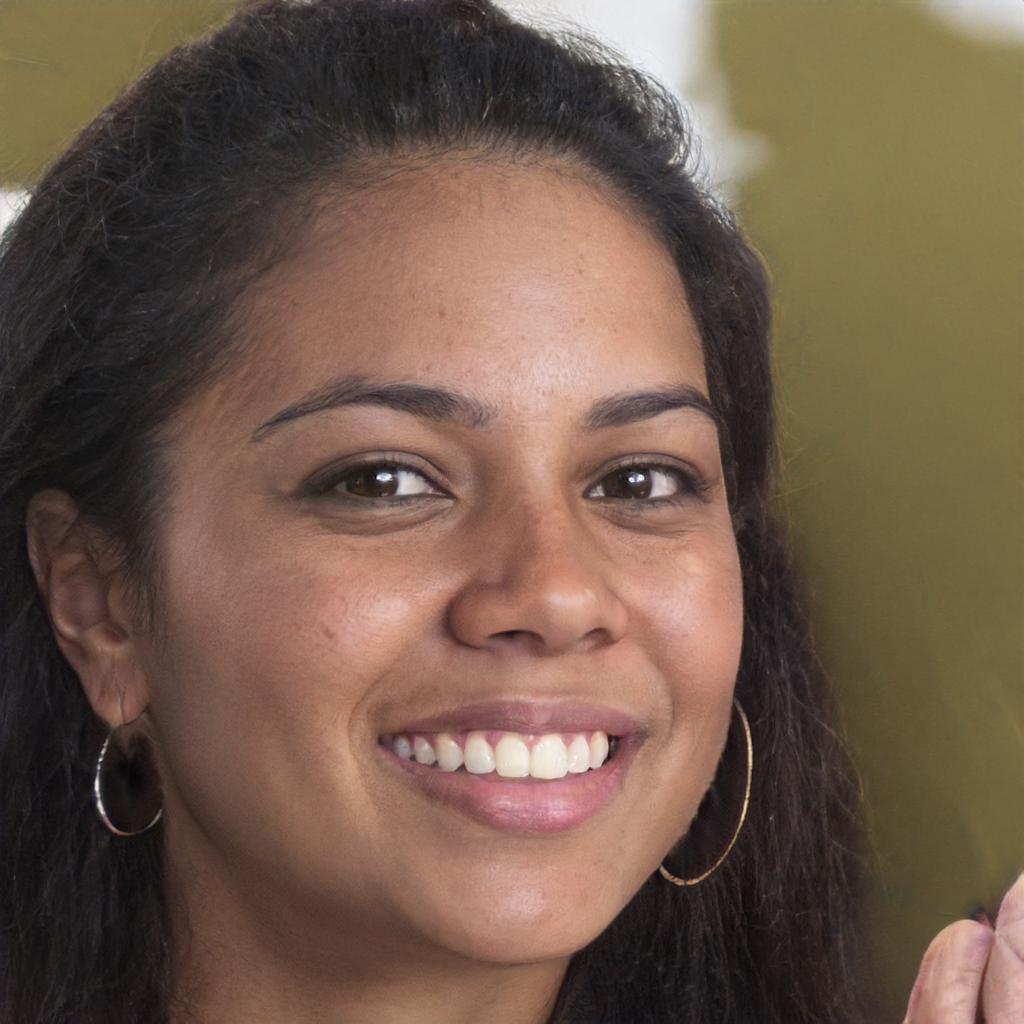
Gender: Female